Saab 29 Tunnan

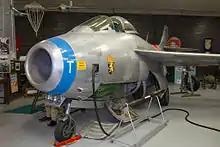
J 29F "Tunnan" 29666/T at Soderhamn /F 15 Aviation Museum, Söderhamn Airport

The Saab 29 Tunnan was the first Swedish aircraft to be specifically designed to use jet propulsion. Sweden's first jet fighter, the Saab 21R, had been modified from the piston-engined Saab 21. It is a small, chubby aircraft with a single round air intake in the nose, with the pilot under a bubble canopy directly above the air intake duct on the upper-forward section of the fuselage. It has a very thin mid-mounted moderately swept two-spar wing which is a single structure attached to the fuselage by four bolts. The undercarriage is hydraulically operated, and was designed to be suitable for use from rough airstrips. To improve pilot survivability, the Tunnan used an ejection seat Saab developed in 1943, with an explosive jettisoning system for the canopy.